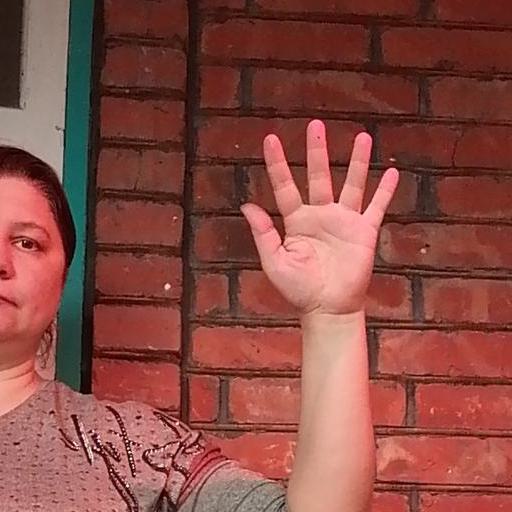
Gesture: palm